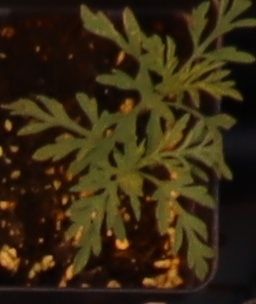
Label: Ragweed